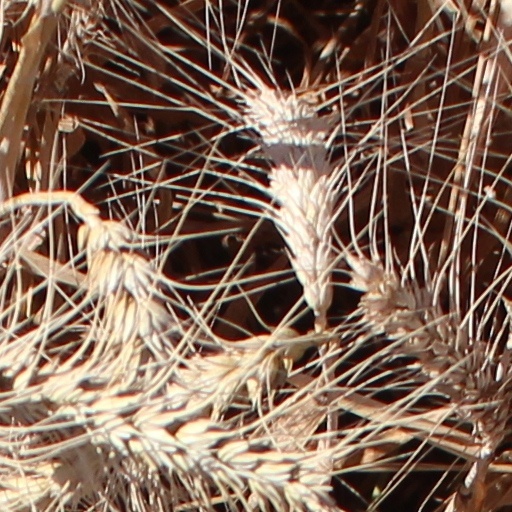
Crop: wheat